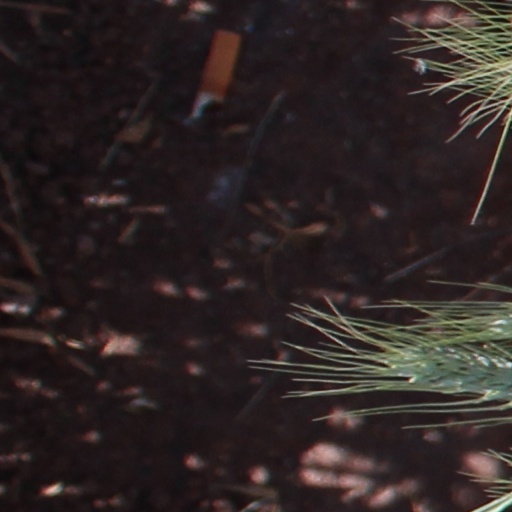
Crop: wheat